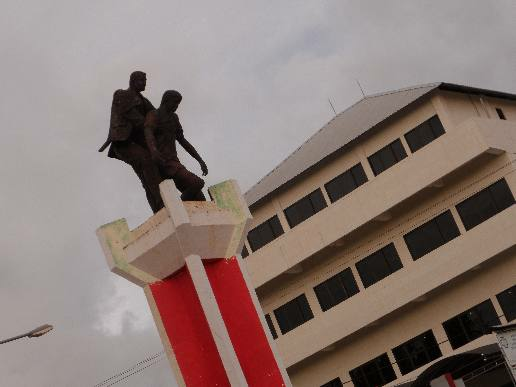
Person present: No